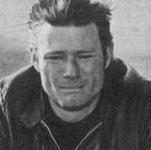
Age: 28